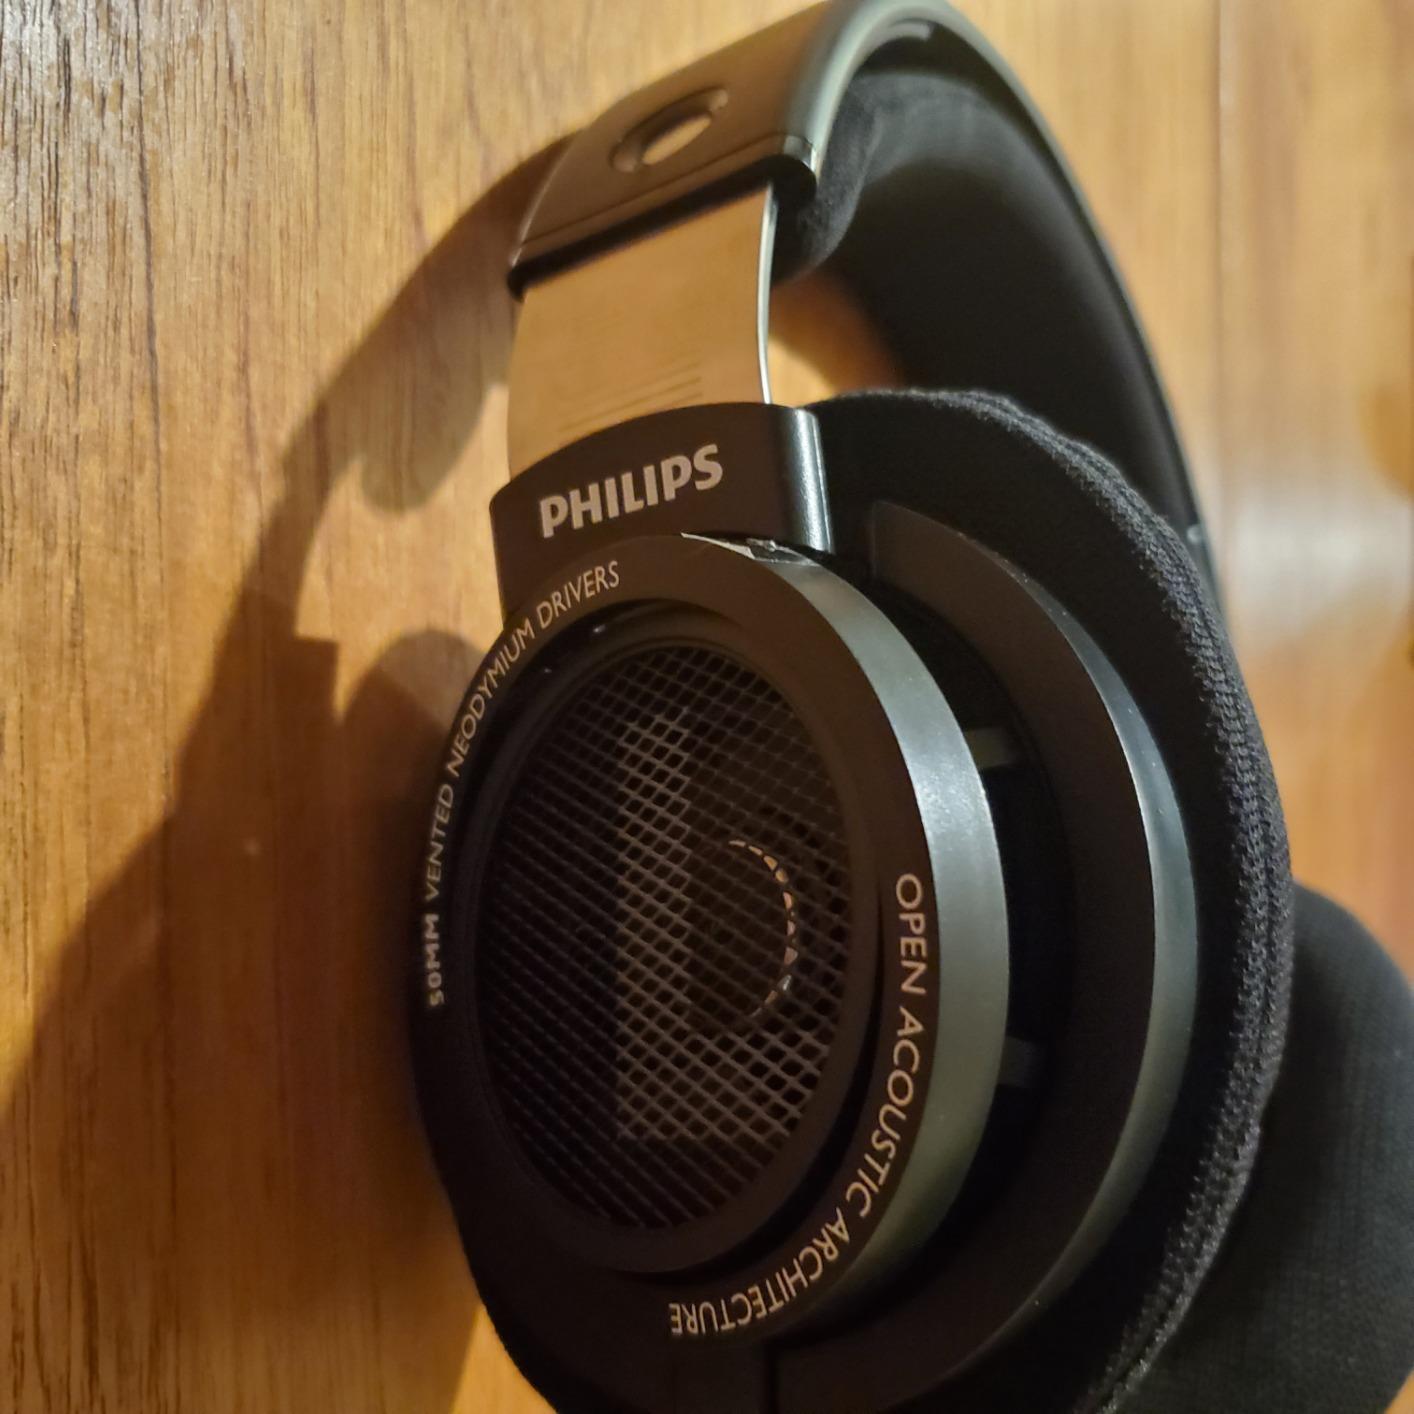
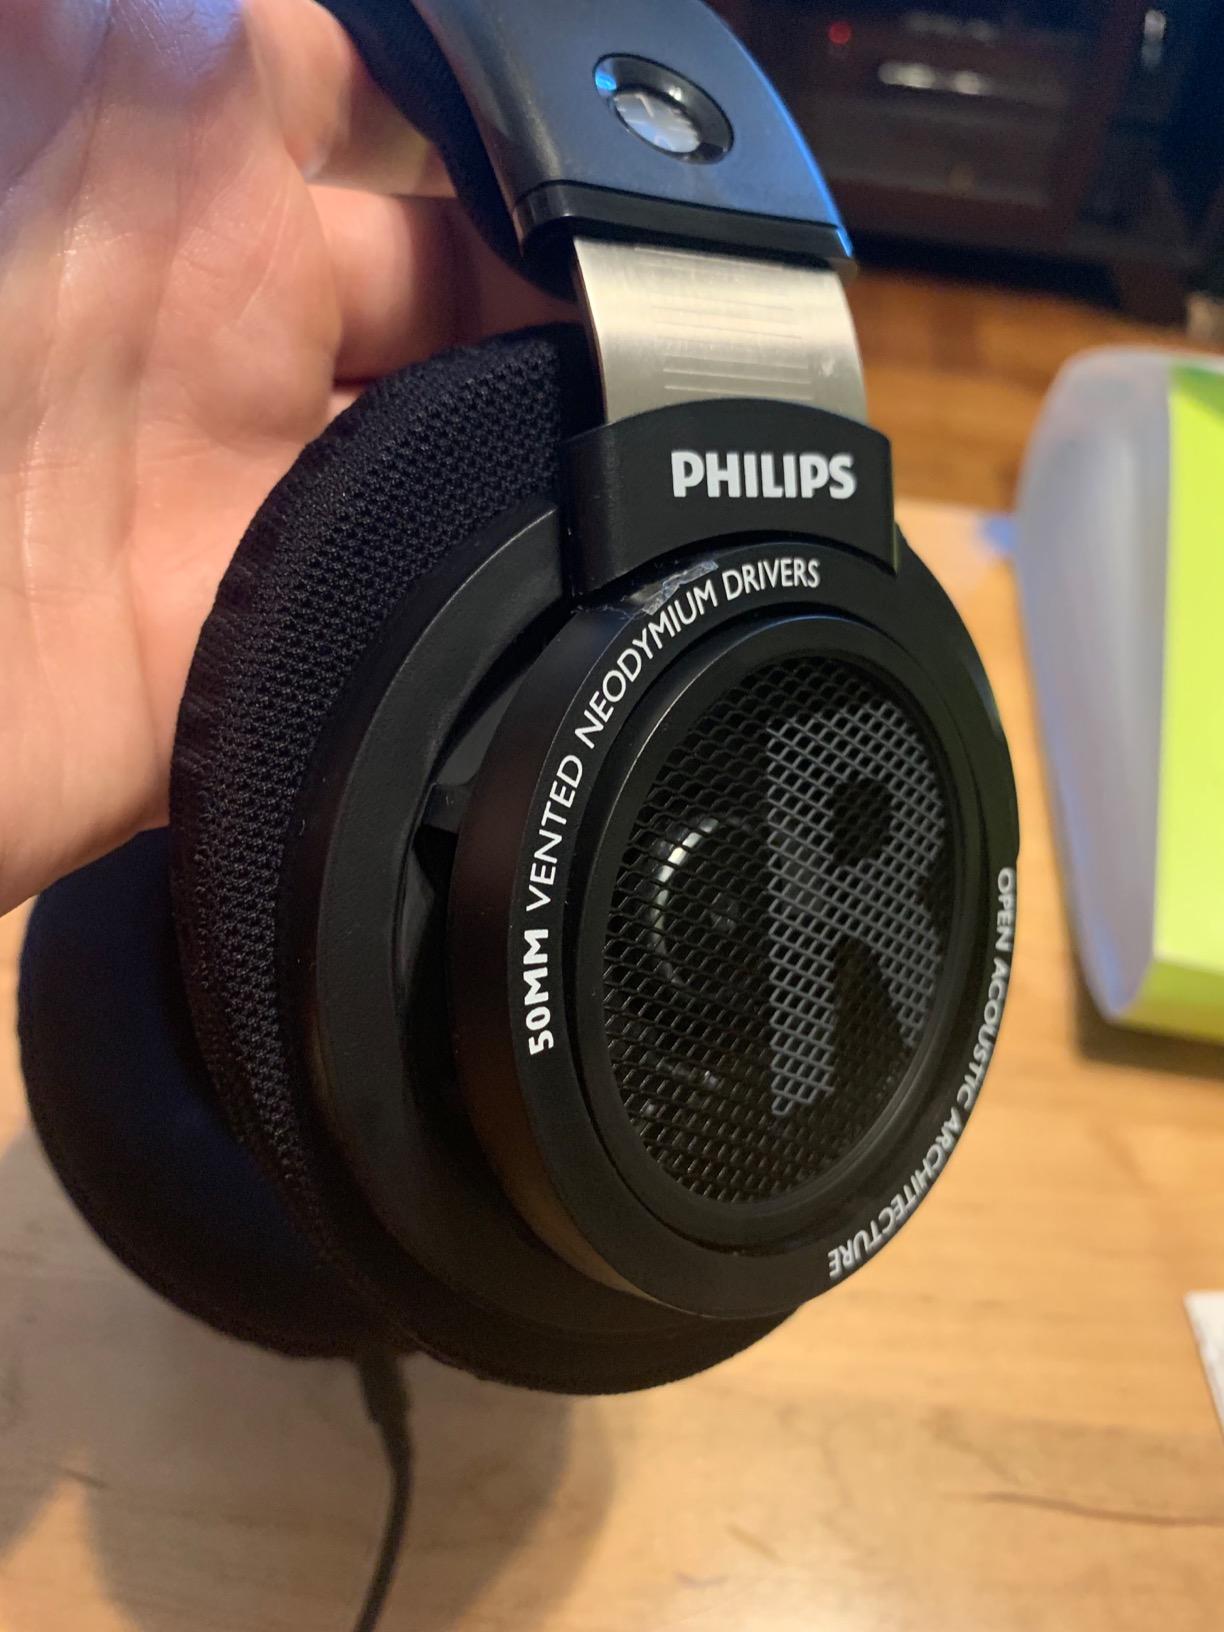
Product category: headphones
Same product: yes